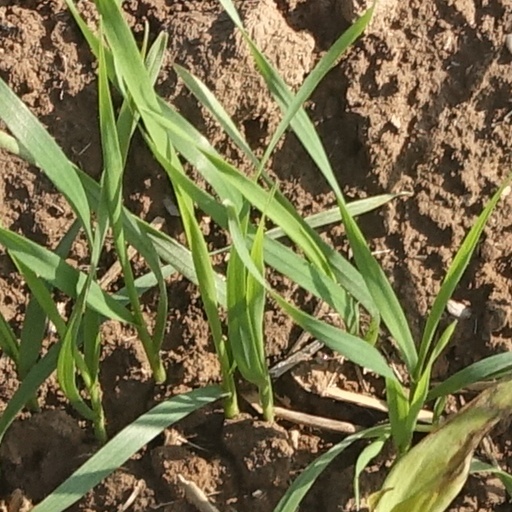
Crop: wheat